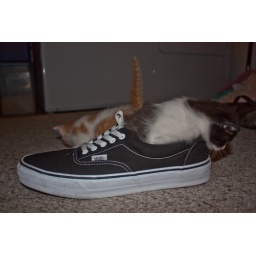
Little gray cat playing in my shoe.